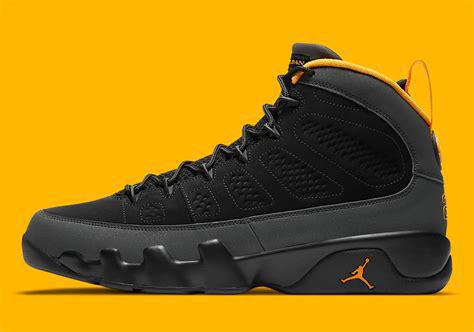
Brand: Jordan
Model: 9 Retro